ISO 668

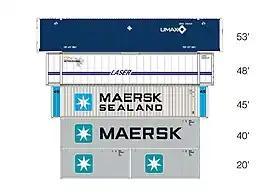
Load bearing of stacked containers shown is at the 40 ft coupling. The two 20foot containers at the bottom are rigidly joined with four twistlocks between them, so that they could also be placed higher in the stack. Note: 48-foot and 53-foot units can only be stacked in a 40-foot compliant stack if they are just 8 feet wide, or have special structural provisions to handle their usual 6 inch (15.2 cm) extra width. This is usually not the case. Not shown is the rare, but also possible combination of a 30-foot container coupled to a 10-foot box, in a 40(+) foot long stack.

The ISO 668 standard firstly classifies containers by their length in whole feet for their 'common names', despite all measurement units used being either metric (SI) or officially based on the metric system. The exact standard length of '30-foot' and shorter containers is actually slightly shorter than their "nominal" length, to accommodate for the space taken up by twist-lock couplers, required for stacking containers of unequal length.